Västmanland

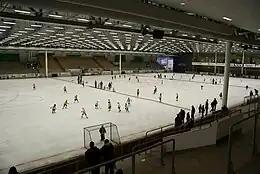
ABB Arena Syd, the largest permanent indoor arena for bandy in Sweden

Västerås SK is the most successful Swedish bandy team with 20 titles as of 2017. Several Bandy World Championship finals have been played in Västerås.